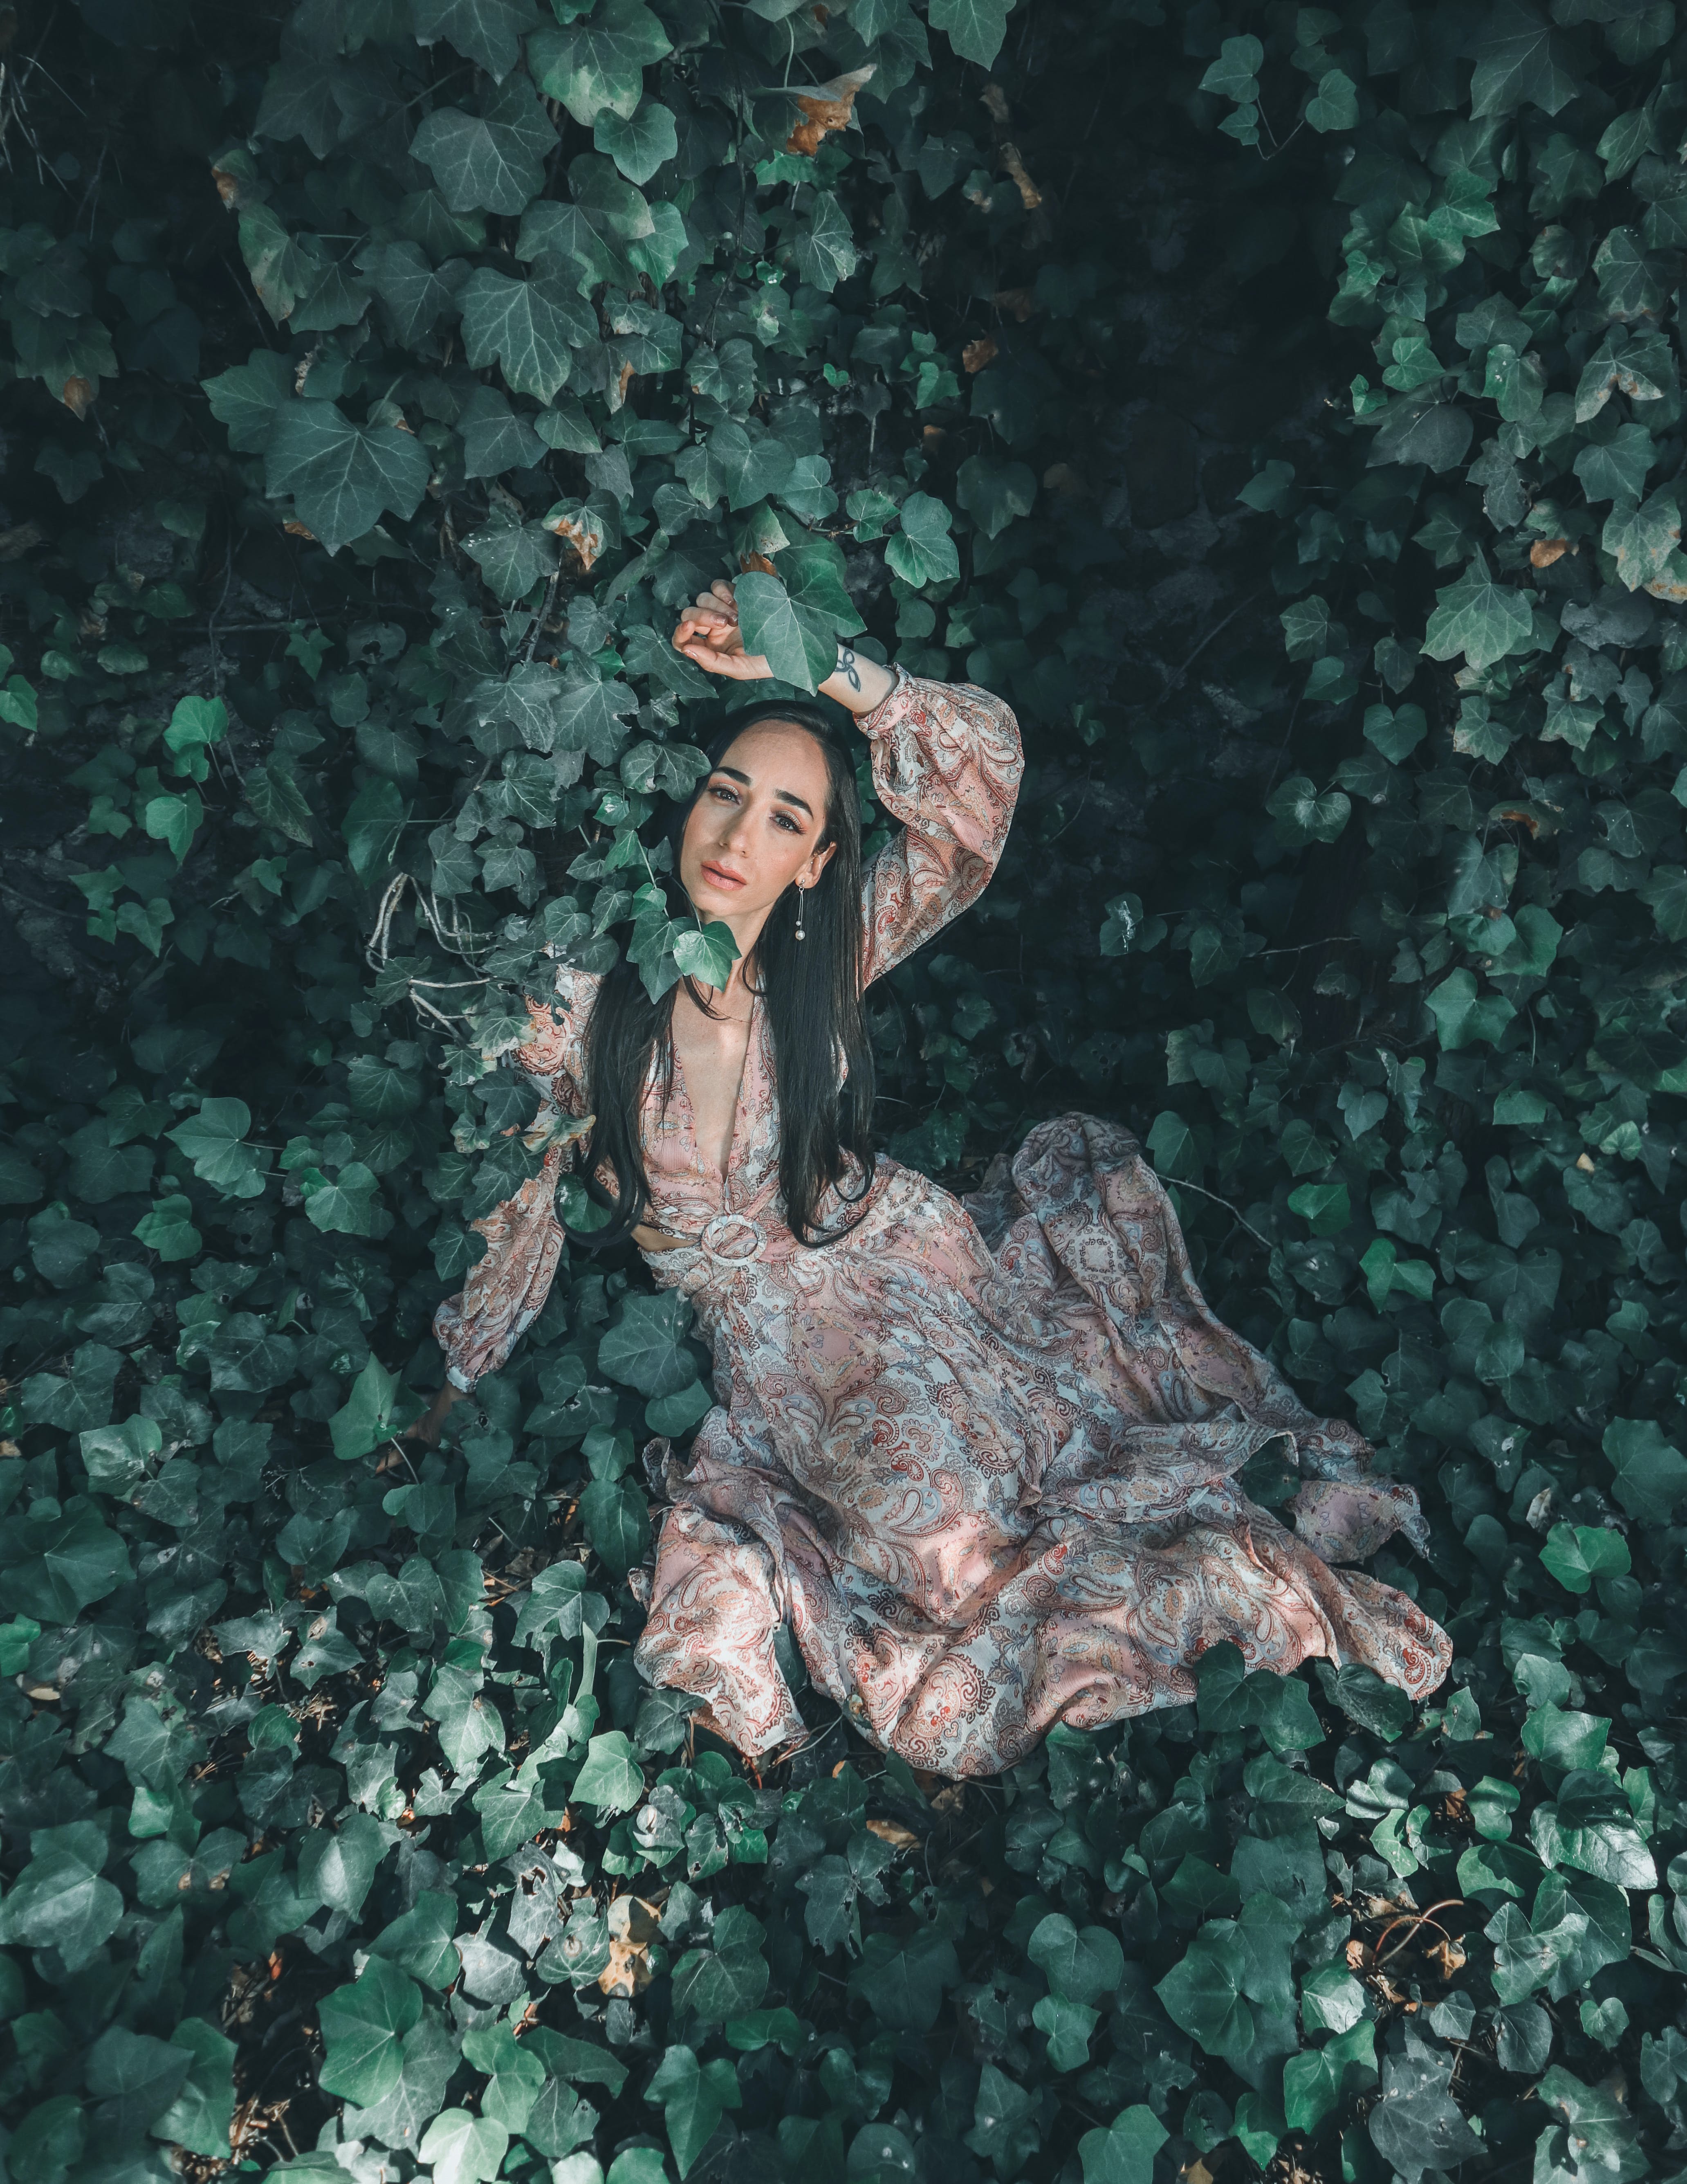
woman, nature, flash photography, People in nature, branch, dress, organism, grass, hat, fawn, sun hat, fashion design, darkness, forest, pattern, vintage clothing, fashion accessory, toy, visual arts, shadow, fun, sitting, soil, night, illustration, portrait photography, cg artwork